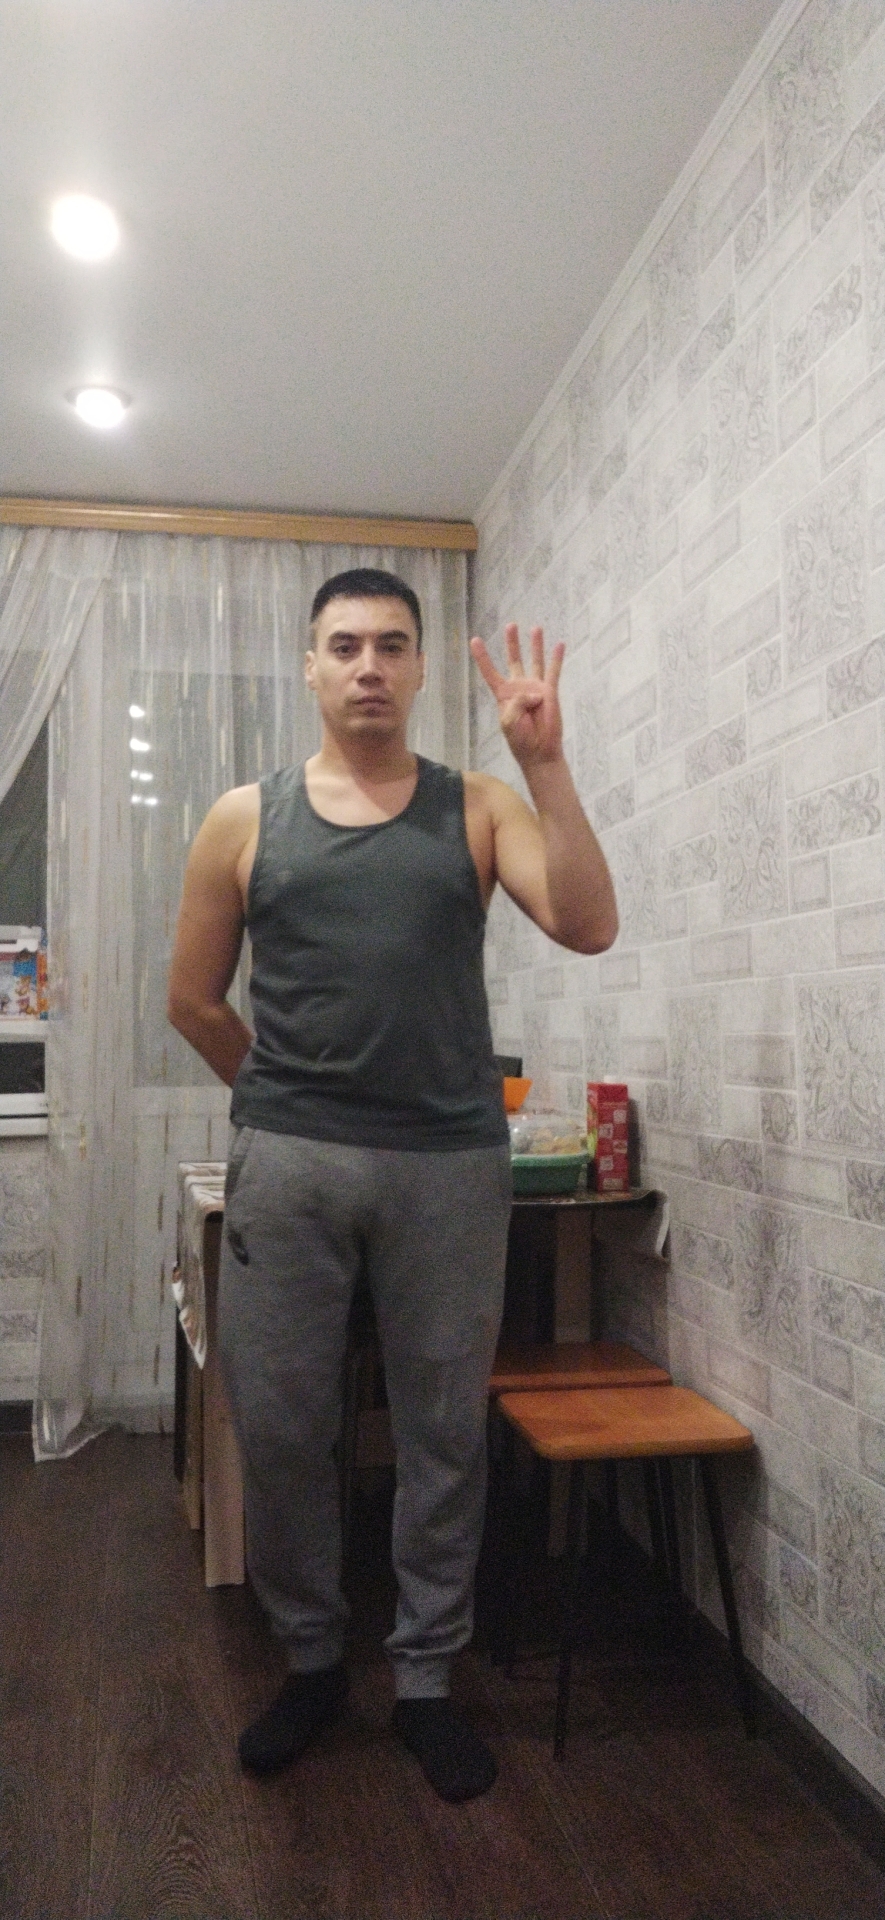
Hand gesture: four